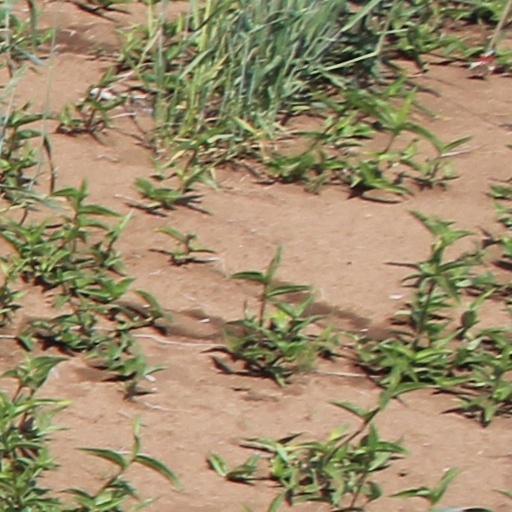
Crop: wheat